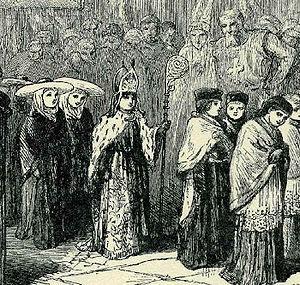
La fête des Fous, ou fête des Innocents, était une mascarade, organisée en principe les 26, 27 et 28 décembre, à laquelle les ecclésiastiques participaient activement. Organisée par le clergé en Europe et attestée dans beaucoup de villes du Nord de la France dès le XIIᵉ siècle, cette pratique s'est étendue du clergé dans la rue, favorisant la création de troupes d'écoliers dans les collèges et de basochiens dans les milieux juridiques, et perdure jusqu'au XVIIᵉ siècle. Dérivées des Saturnales romaines, ces fêtes paillardes sont reliées aux traditions populaires rurales par les folkloristes à la fin du XIXᵉ siècle, et les historiens voient dans ces parodies liturgiques une des origines médiévales du théâtre.